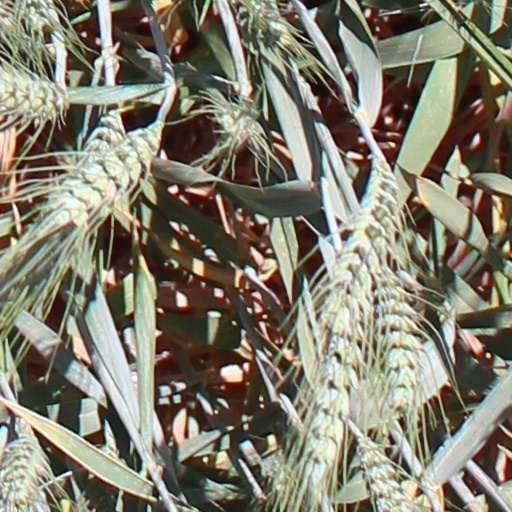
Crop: wheat